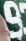
Number: 9